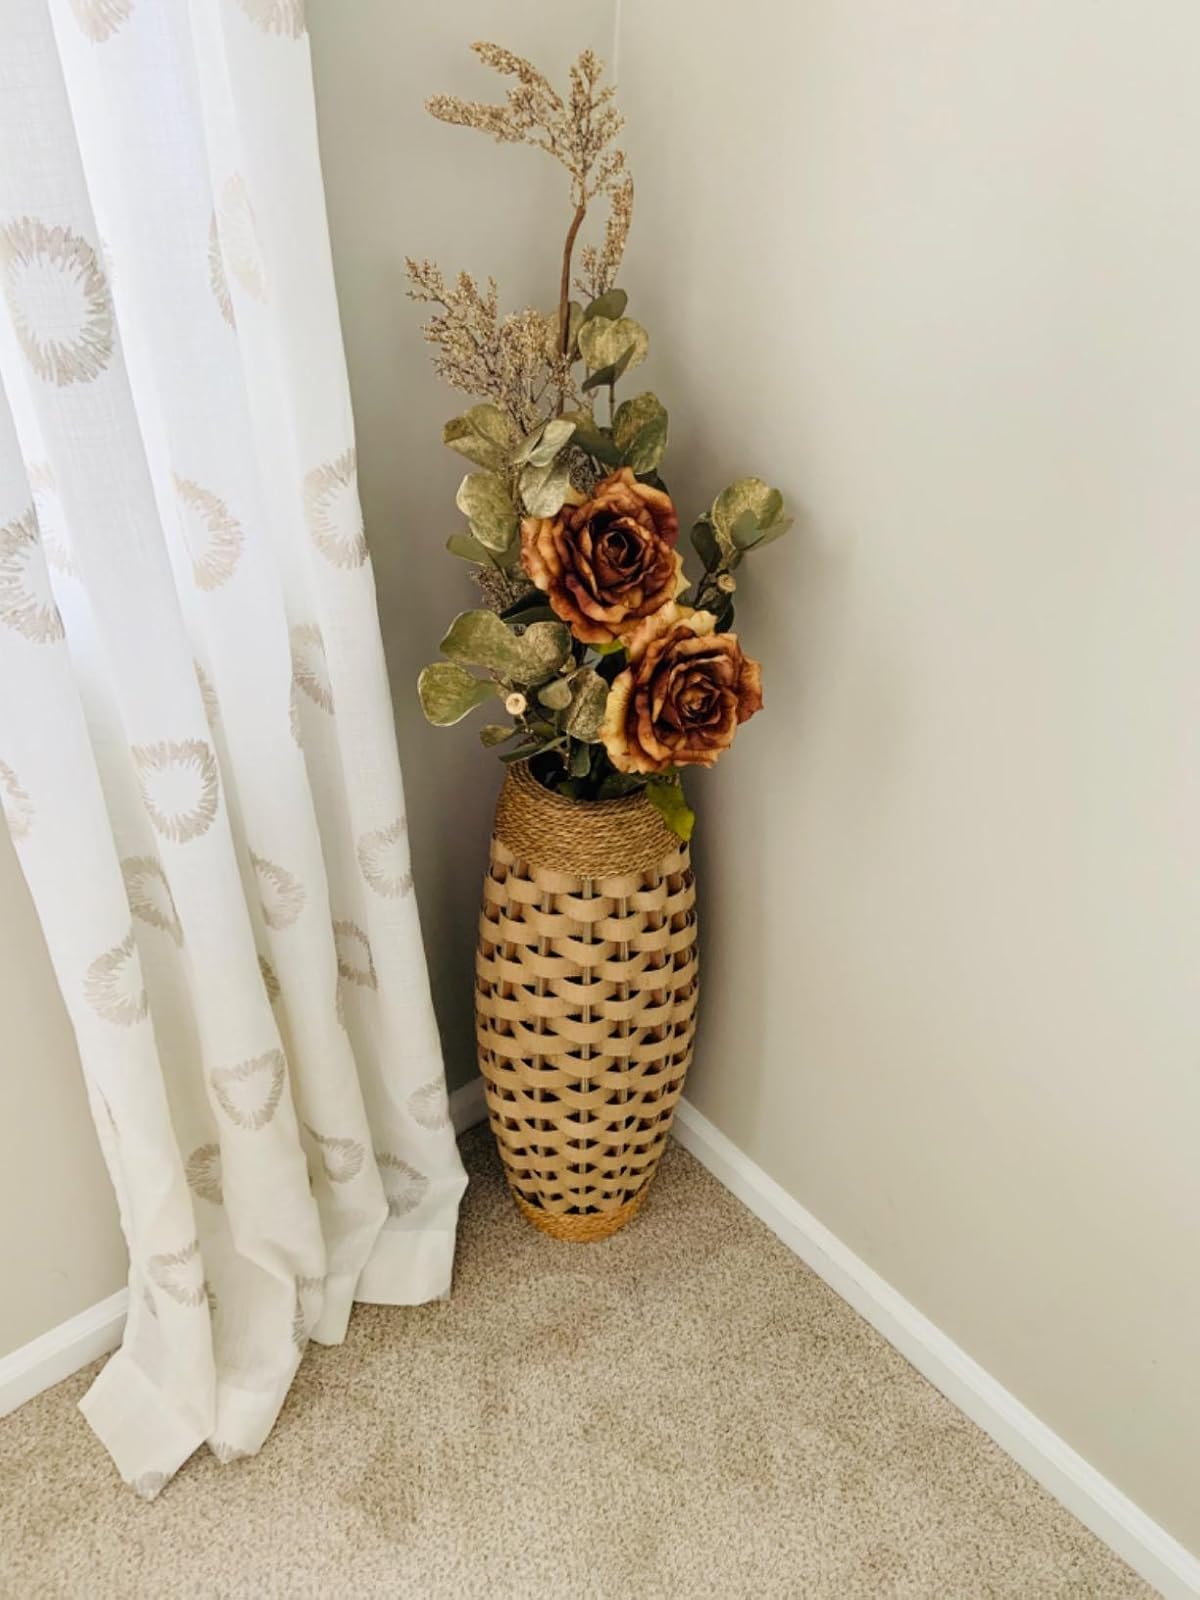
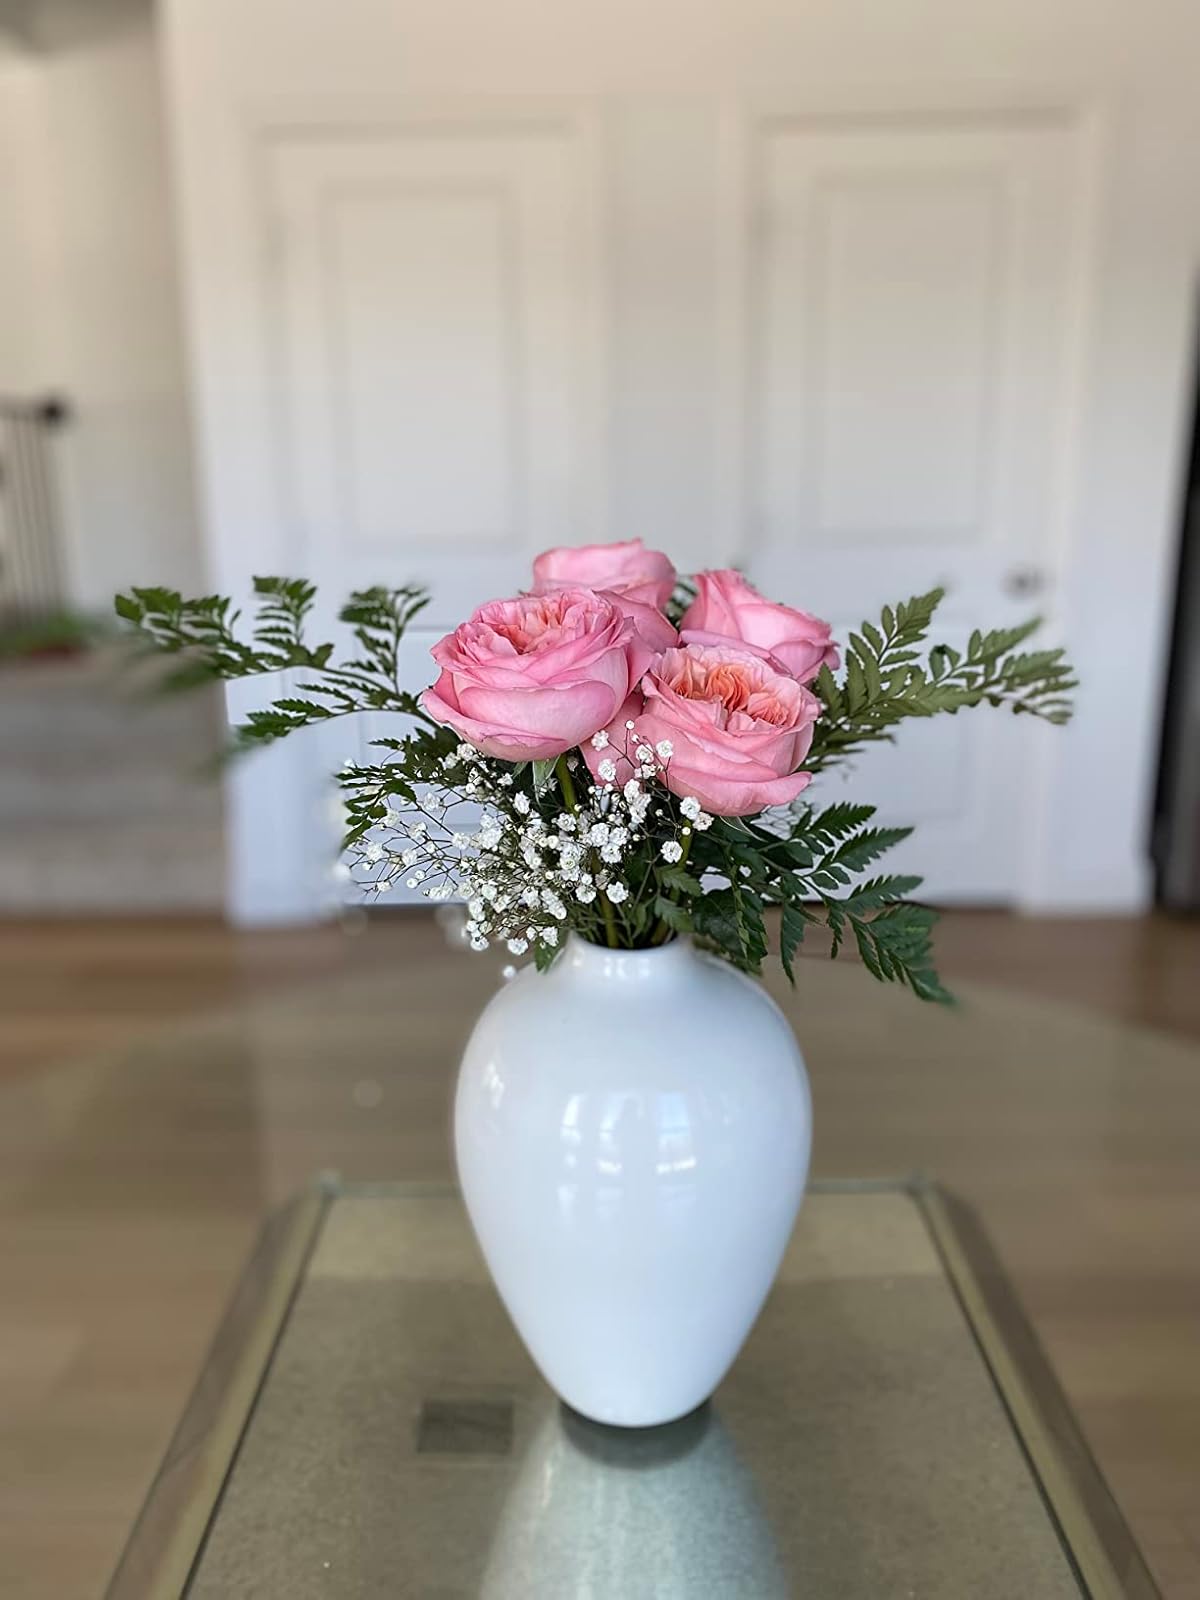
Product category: vase
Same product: no